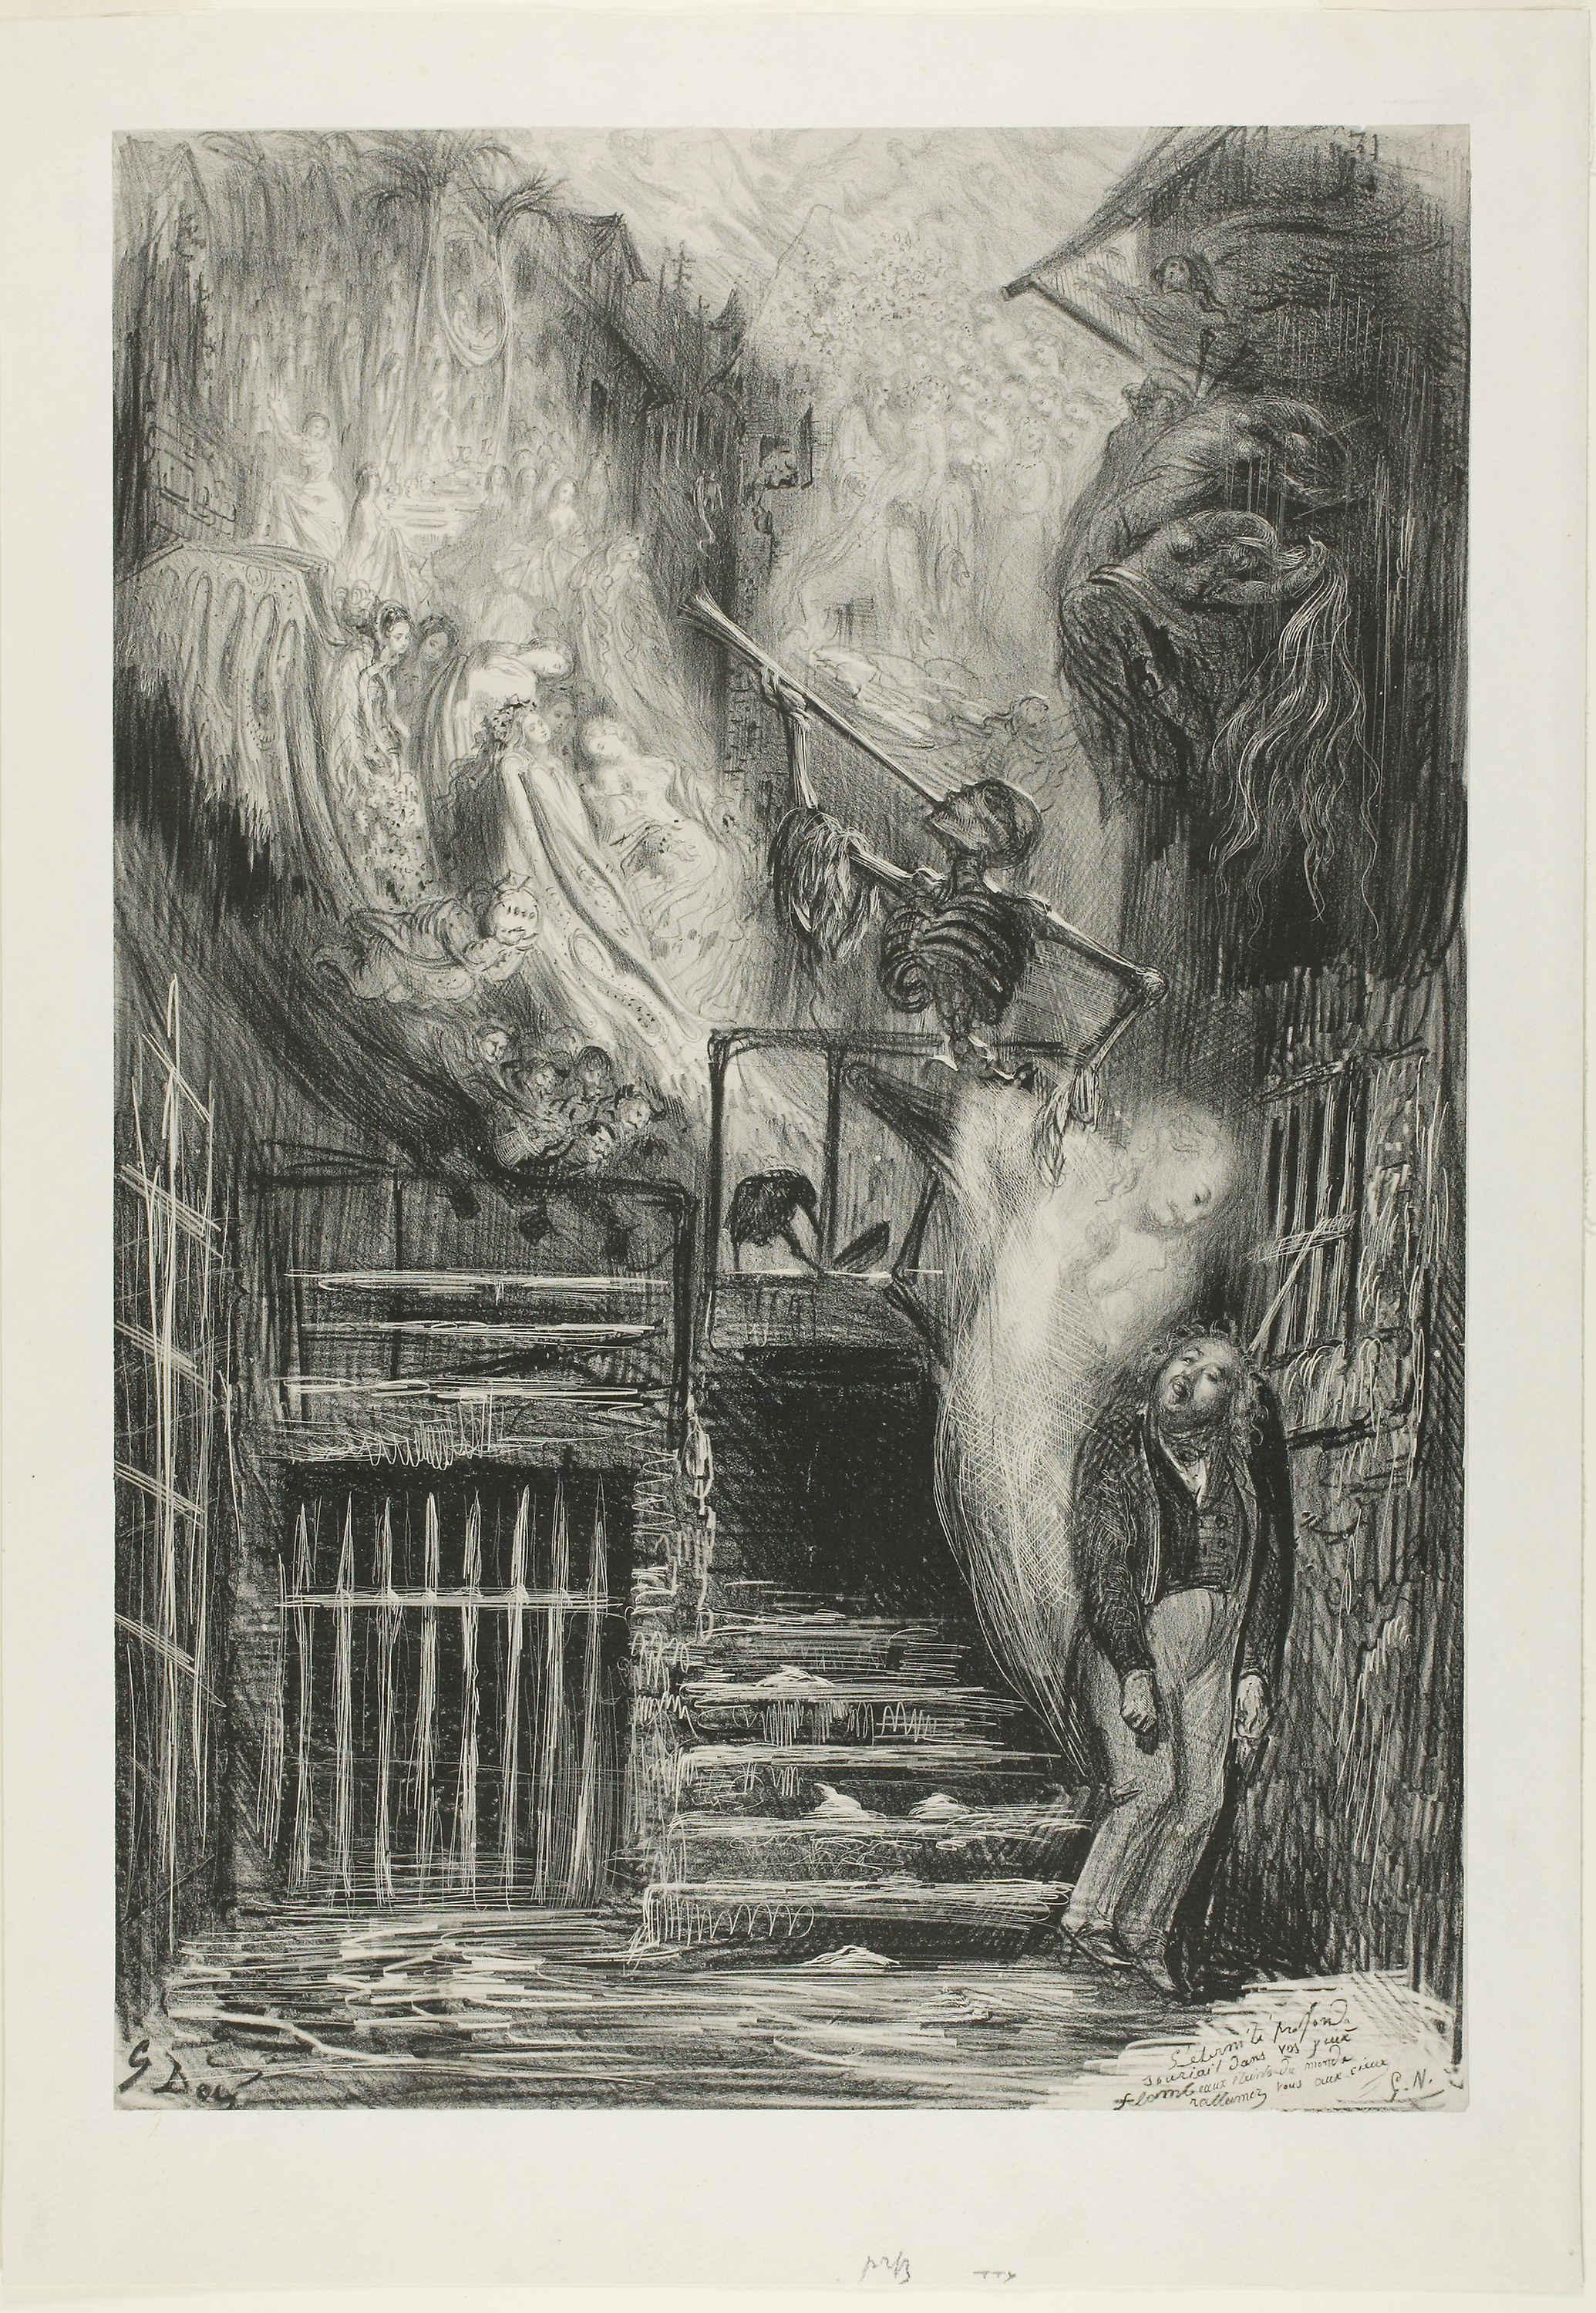
mammal, art, black and white, drawing, painting, visual arts, artwork, illustration, history, sketch, stock photography